Jens Lauritzen House

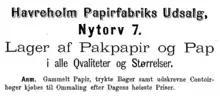
Advert for Havreholm Paper Factory, 1872.

The property was home to 34 residents at the 1880 census. Emilie Frederikke Christensen, a widow who managed baker Olsen's bread outlet, resided on the ground floor with the floor clerk Maria Christine Weber. Christian Fibiger Knudsen a bank assistant resided alone on the first floor. Lauritz Christian Lindhardt, a dentist, resided on the second floor with his wife